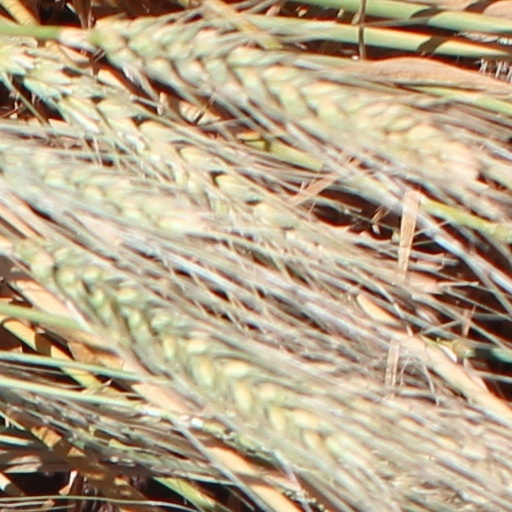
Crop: wheat